Brandon Eaton

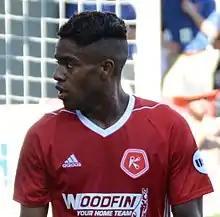
Eaton with Richmond Kickers in 2017

Brandon Eaton (born October 31, 1994) is an American soccer player who most recently played for Forward Madison FC in USL League One.